Dipteris conjugata

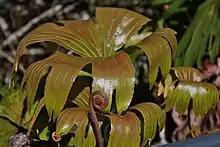
Close-up of the leaf of the fern

It can be found in temperate Asia, within the Ryukyu Islands of Japan. In tropical Asia, within Papua New Guinea, Cambodia (mainly Kampot), Singapore, Thailand, Vietnam, and Hainan (in China), Taiwan, India, Indonesia, Malaysia (including on the slopes of Mount Ophir) and in the Philippines. Also within Queensland in Australia, and on the islands of New Caledonia, (of New Zealand) and Fiji.